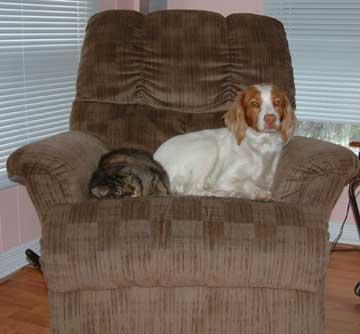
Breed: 232-n000076-Brittany_spaniel